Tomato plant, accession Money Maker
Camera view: vertical (180 deg); turntable rotation: 60 degrees
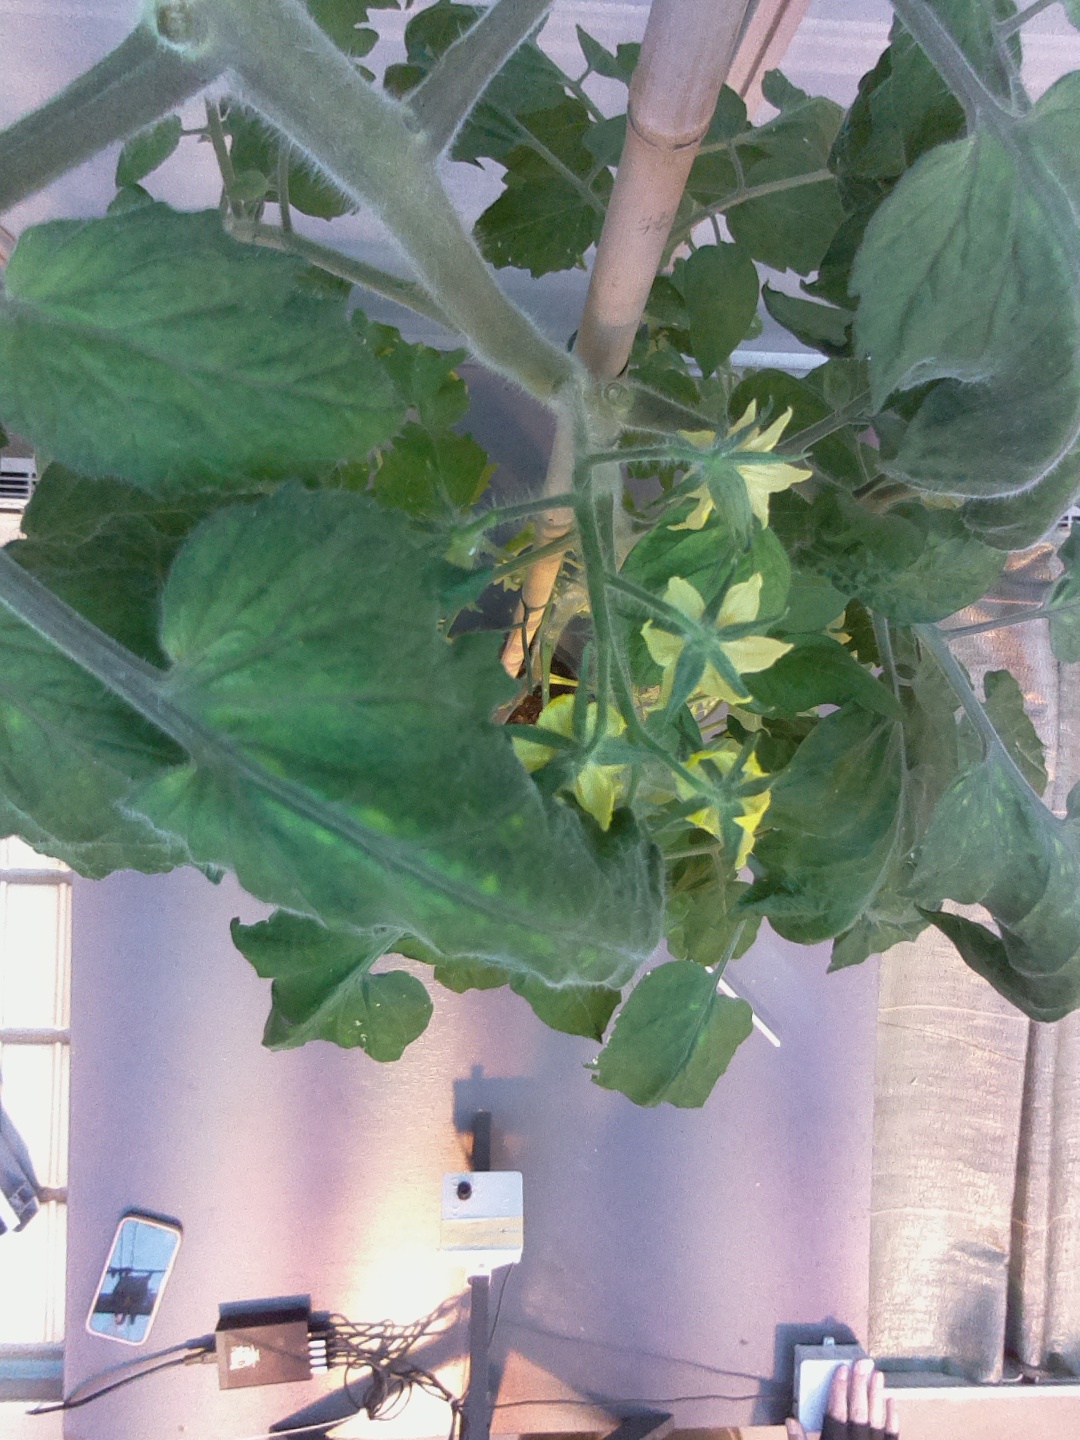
BBCH growth stage 70: Fruits at the main stem or branches visibles